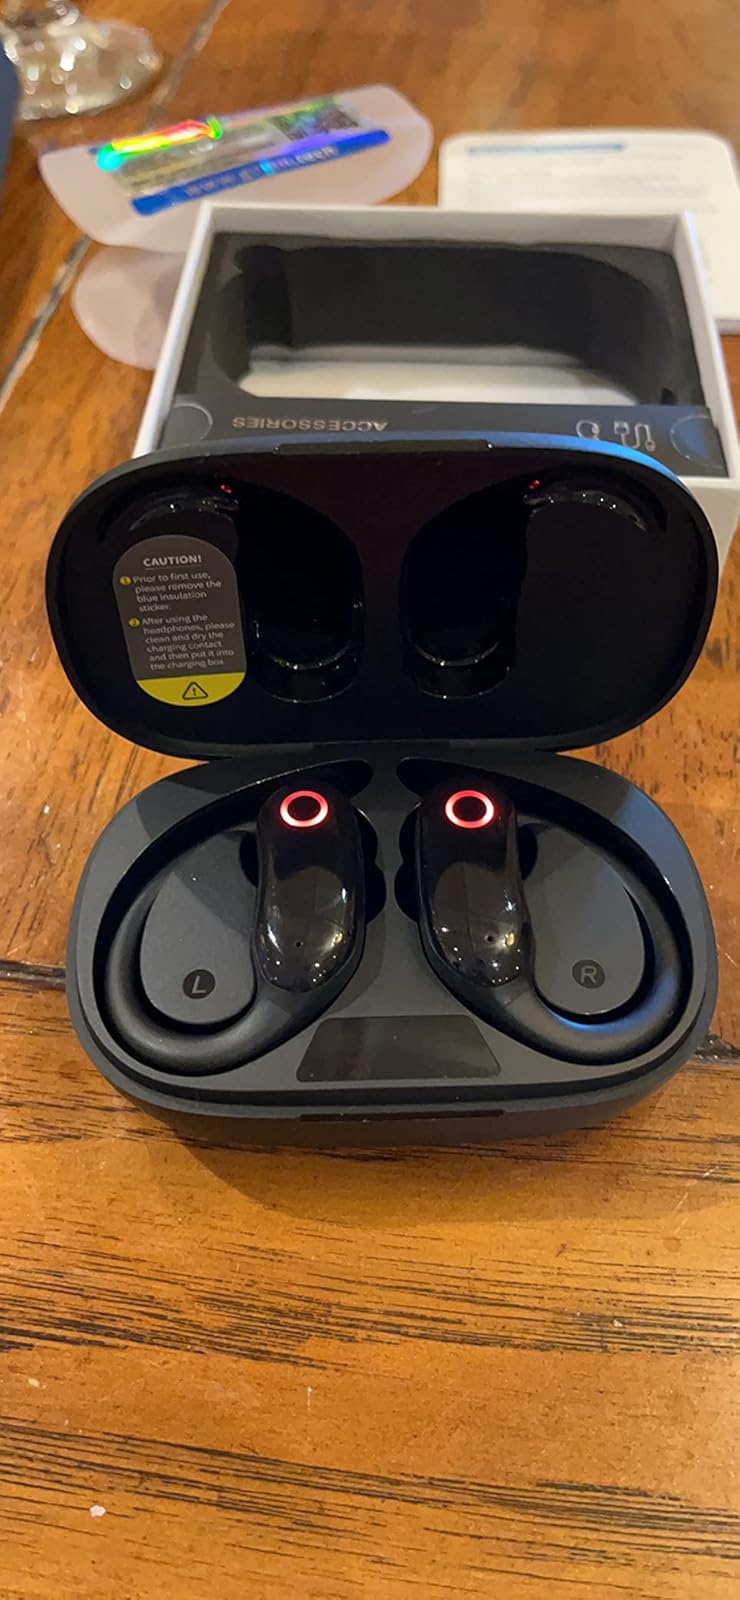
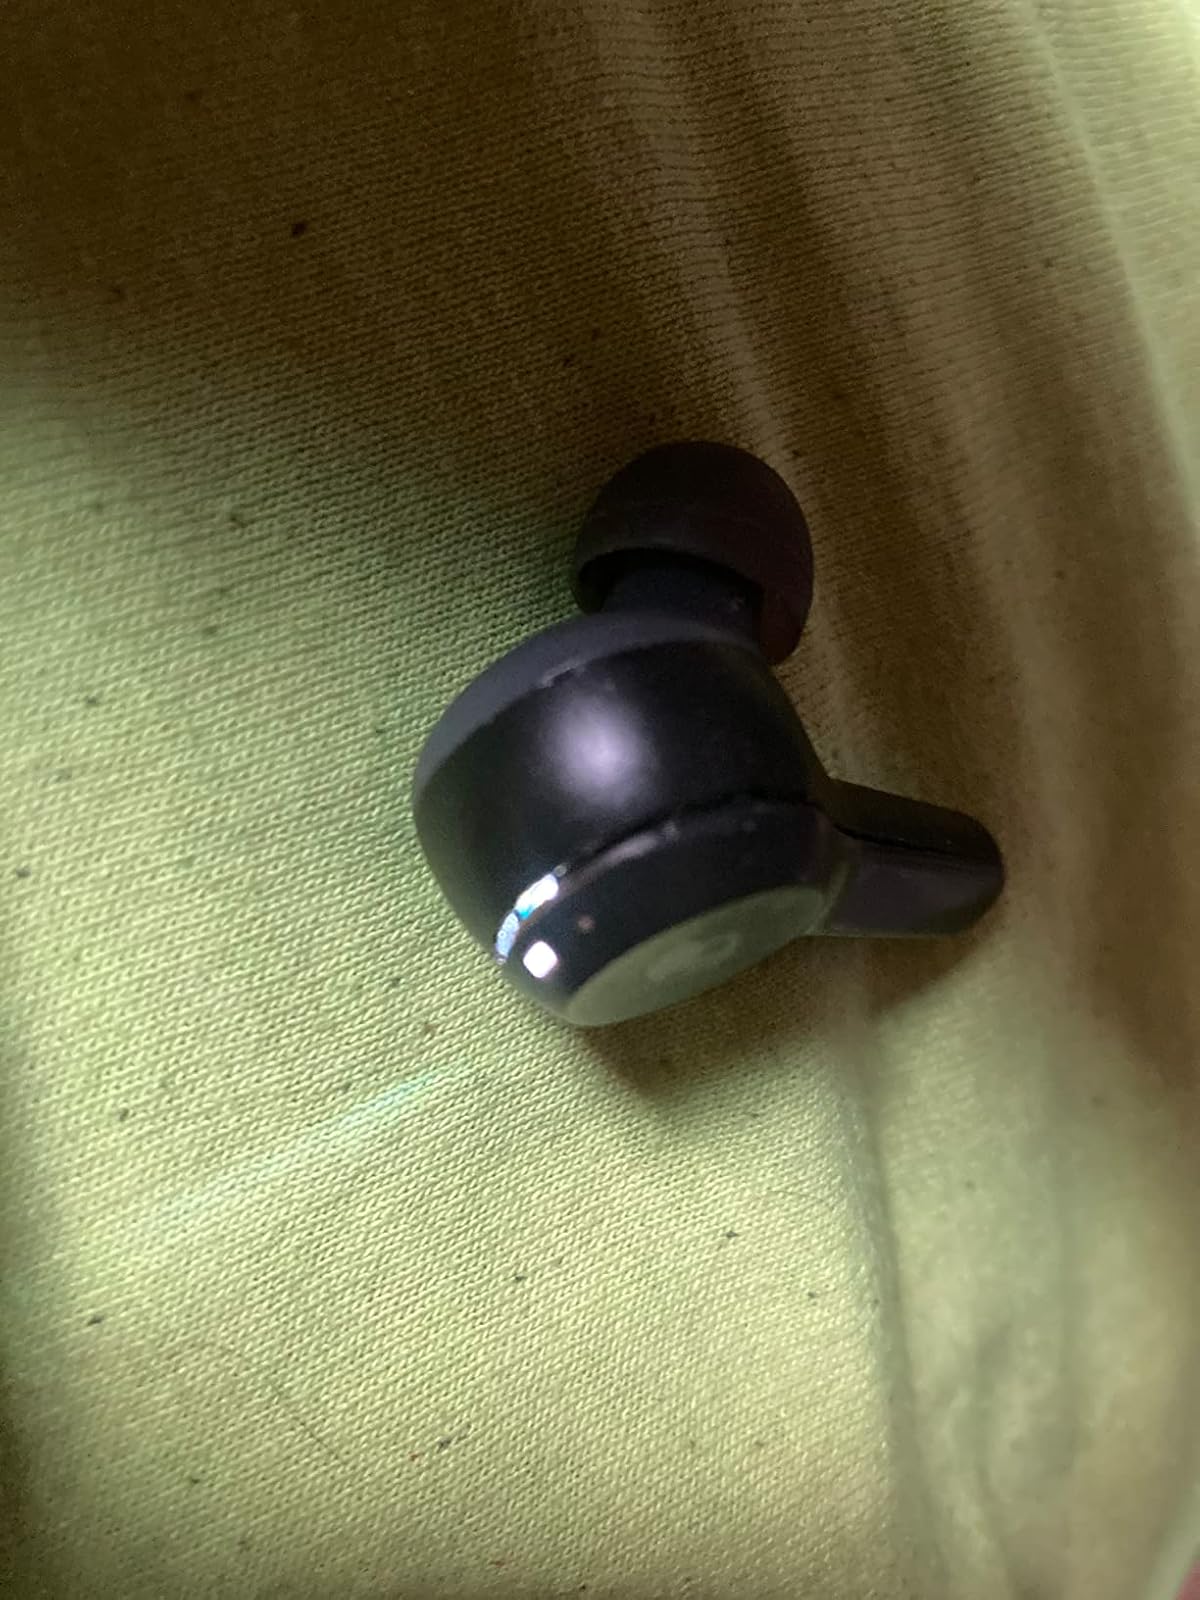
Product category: earbuds
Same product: no